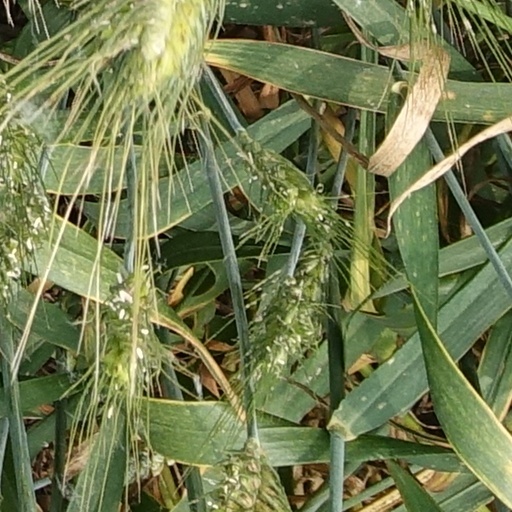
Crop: wheat